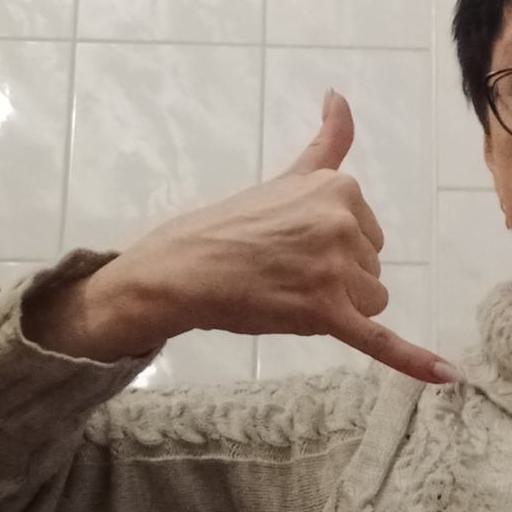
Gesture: call